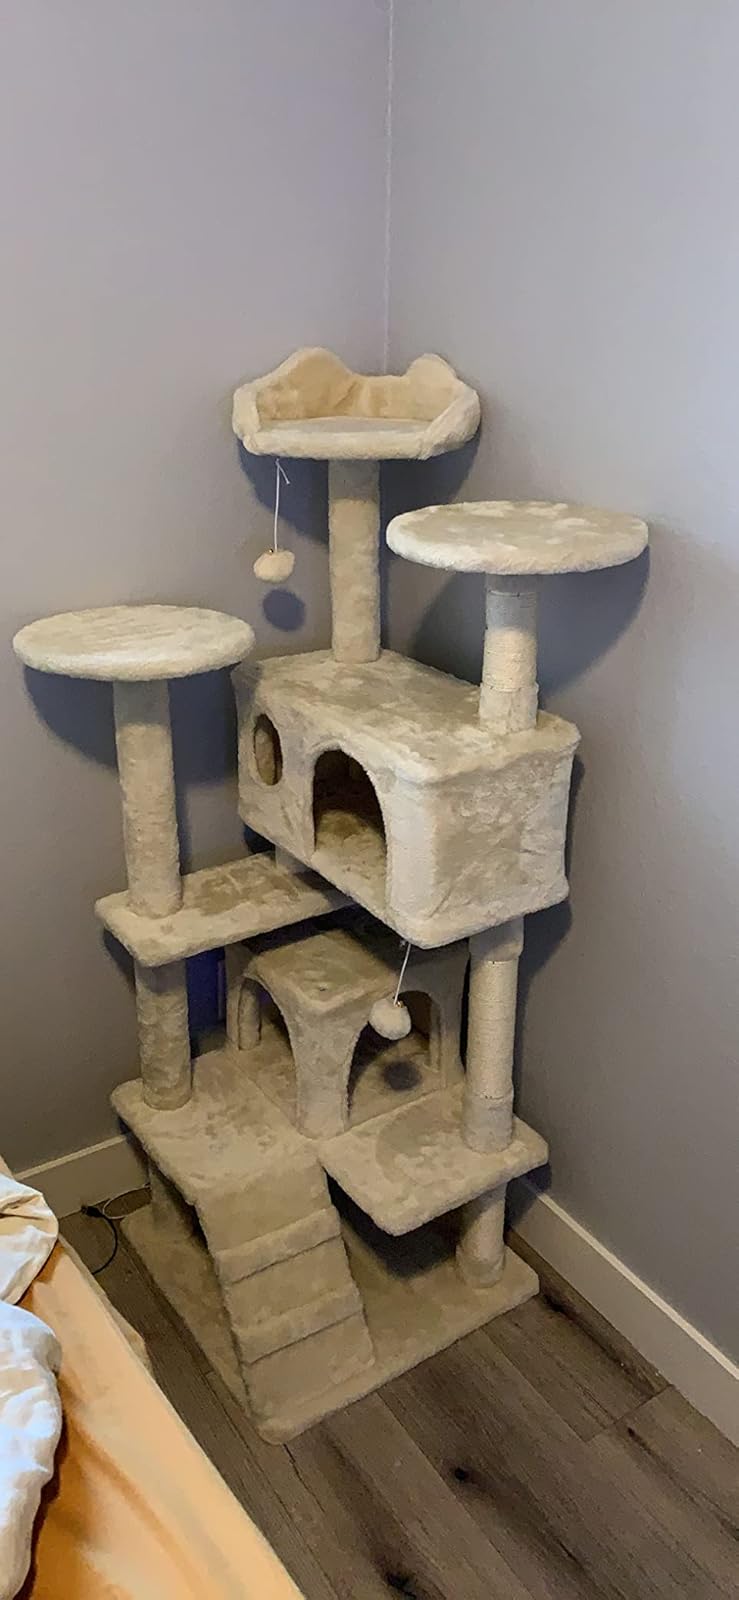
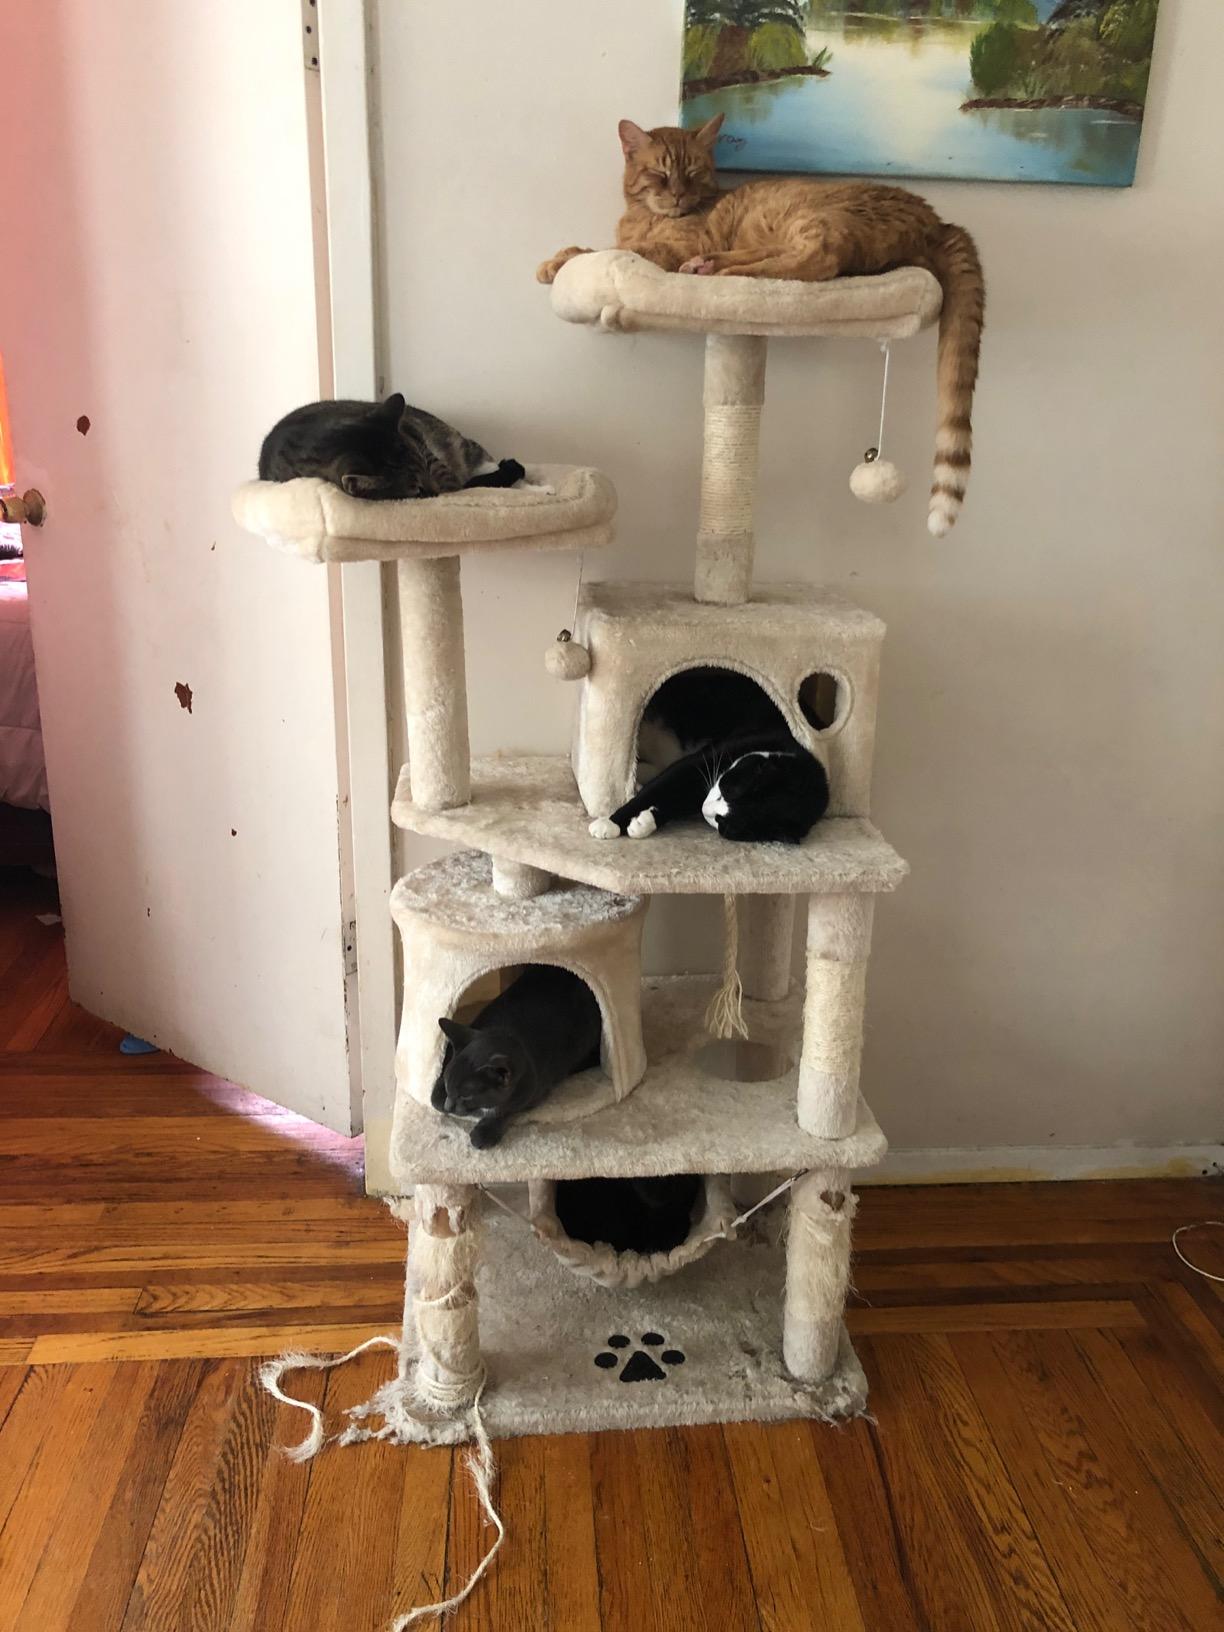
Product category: items_cat tree
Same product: no